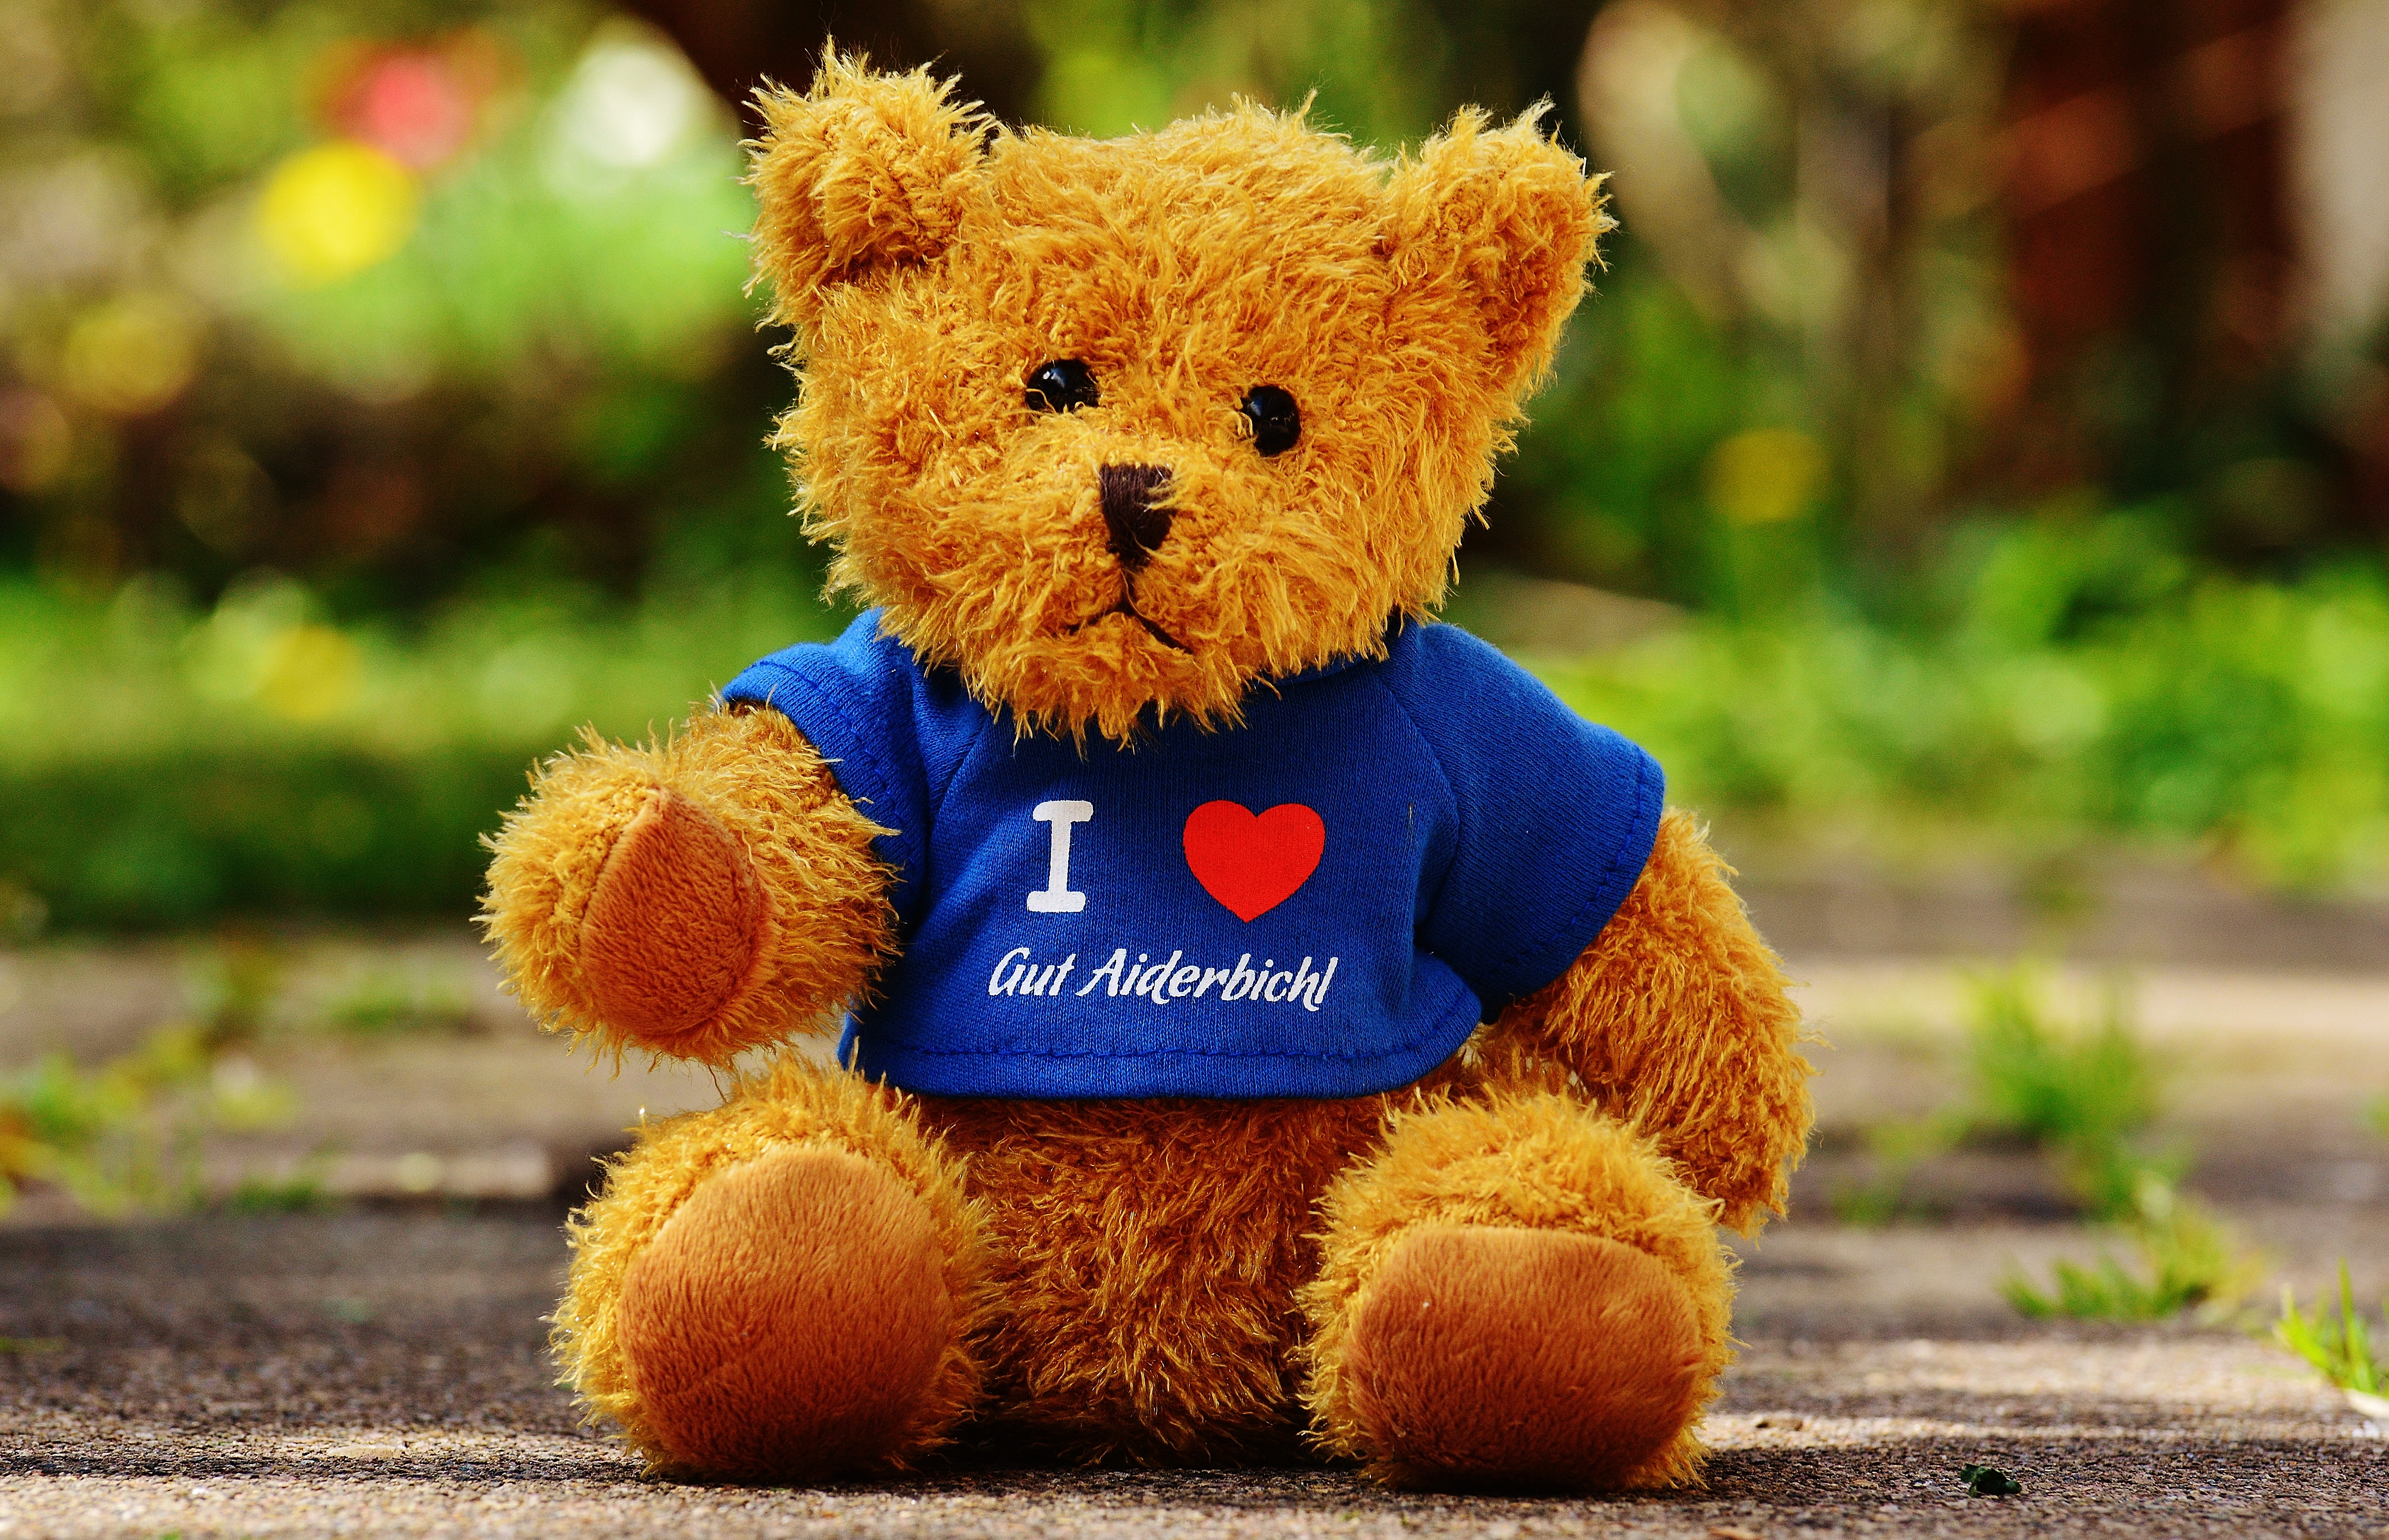
sweet, cute, bear, toy, teddy bear, children, snout, animals, toys, funny, sanctuary, plush, stuffed animal, teddy, soft toy, t shirt, stuffed toy, good aiderbichl